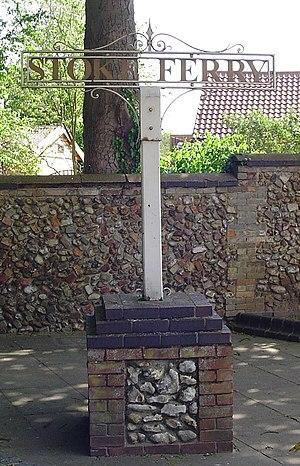
Stoke Ferry est un village et une paroisse civile du comté anglais de Norfolk, située à environ 9 kilomètres au sud-est de Downham Market. Administrativement, il relève du district de King's Lynn and West Norfolk.